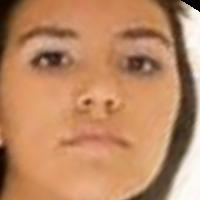
Age group: age 11-20